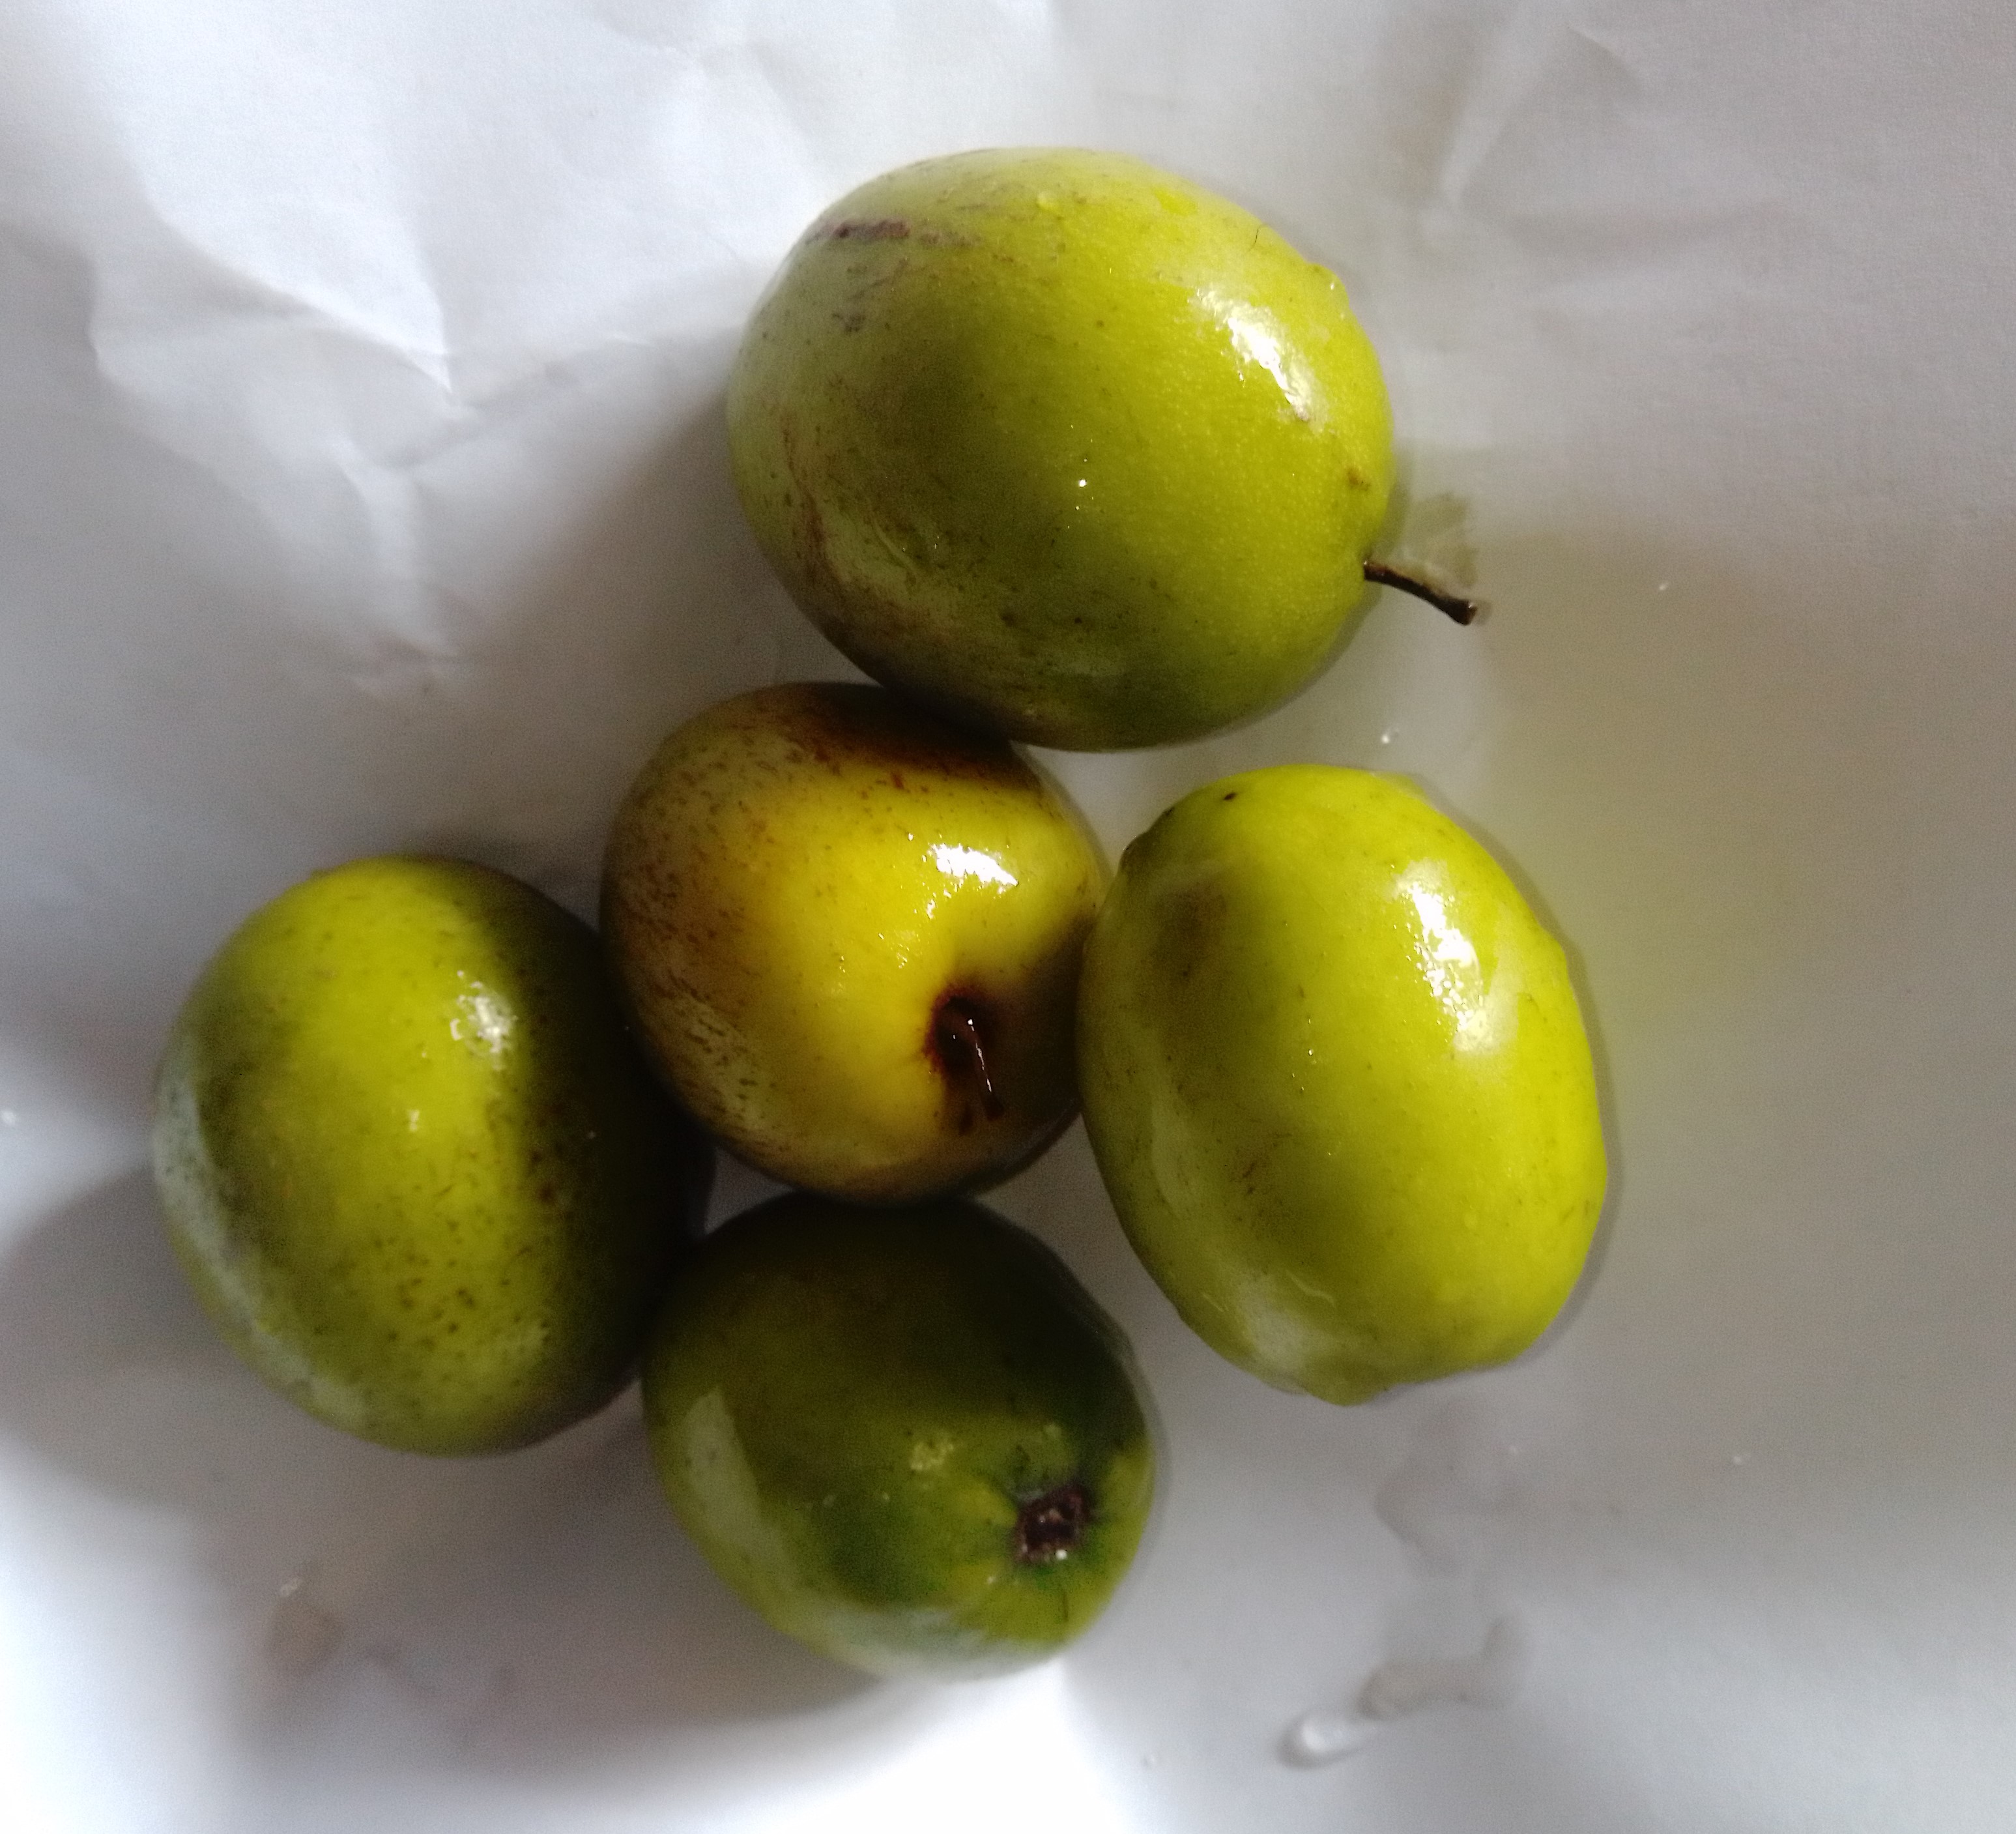
Fruit: jujube
Condition: fresh